Simon McDonald, Baron McDonald of Salford

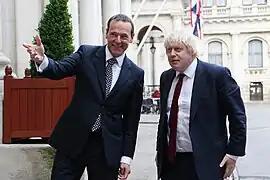
McDonald welcomes the newly-appointed Secretary of State for Foreign and Commonwealth Affairs, Boris Johnson, to the Foreign & Commonwealth Office in London on 13 July 2016.

In September 2015, McDonald became Permanent Under-Secretary in the Foreign and Commonwealth Office and Head of the Diplomatic Service, replacing Sir Simon Fraser. As of 2015, McDonald was paid a salary between £180,000 and £184,999 by the Foreign Office.